Grit (grain)

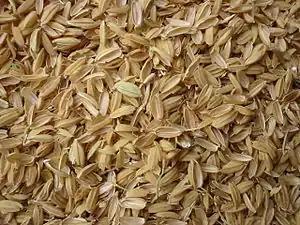
Rice chaffs

Grit (going back to Old English "grytt" or "grytta" or "gryttes") is an almost extinct word for bran, chaff, or mill-dust. It is also used for oats that have been husked but not ground, or that have been only coarsely ground—coarse oatmeal.